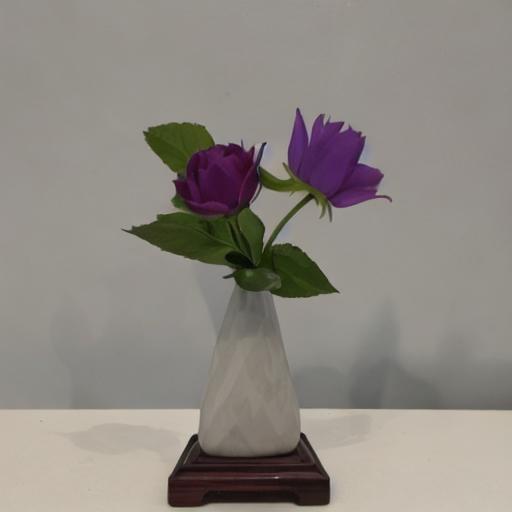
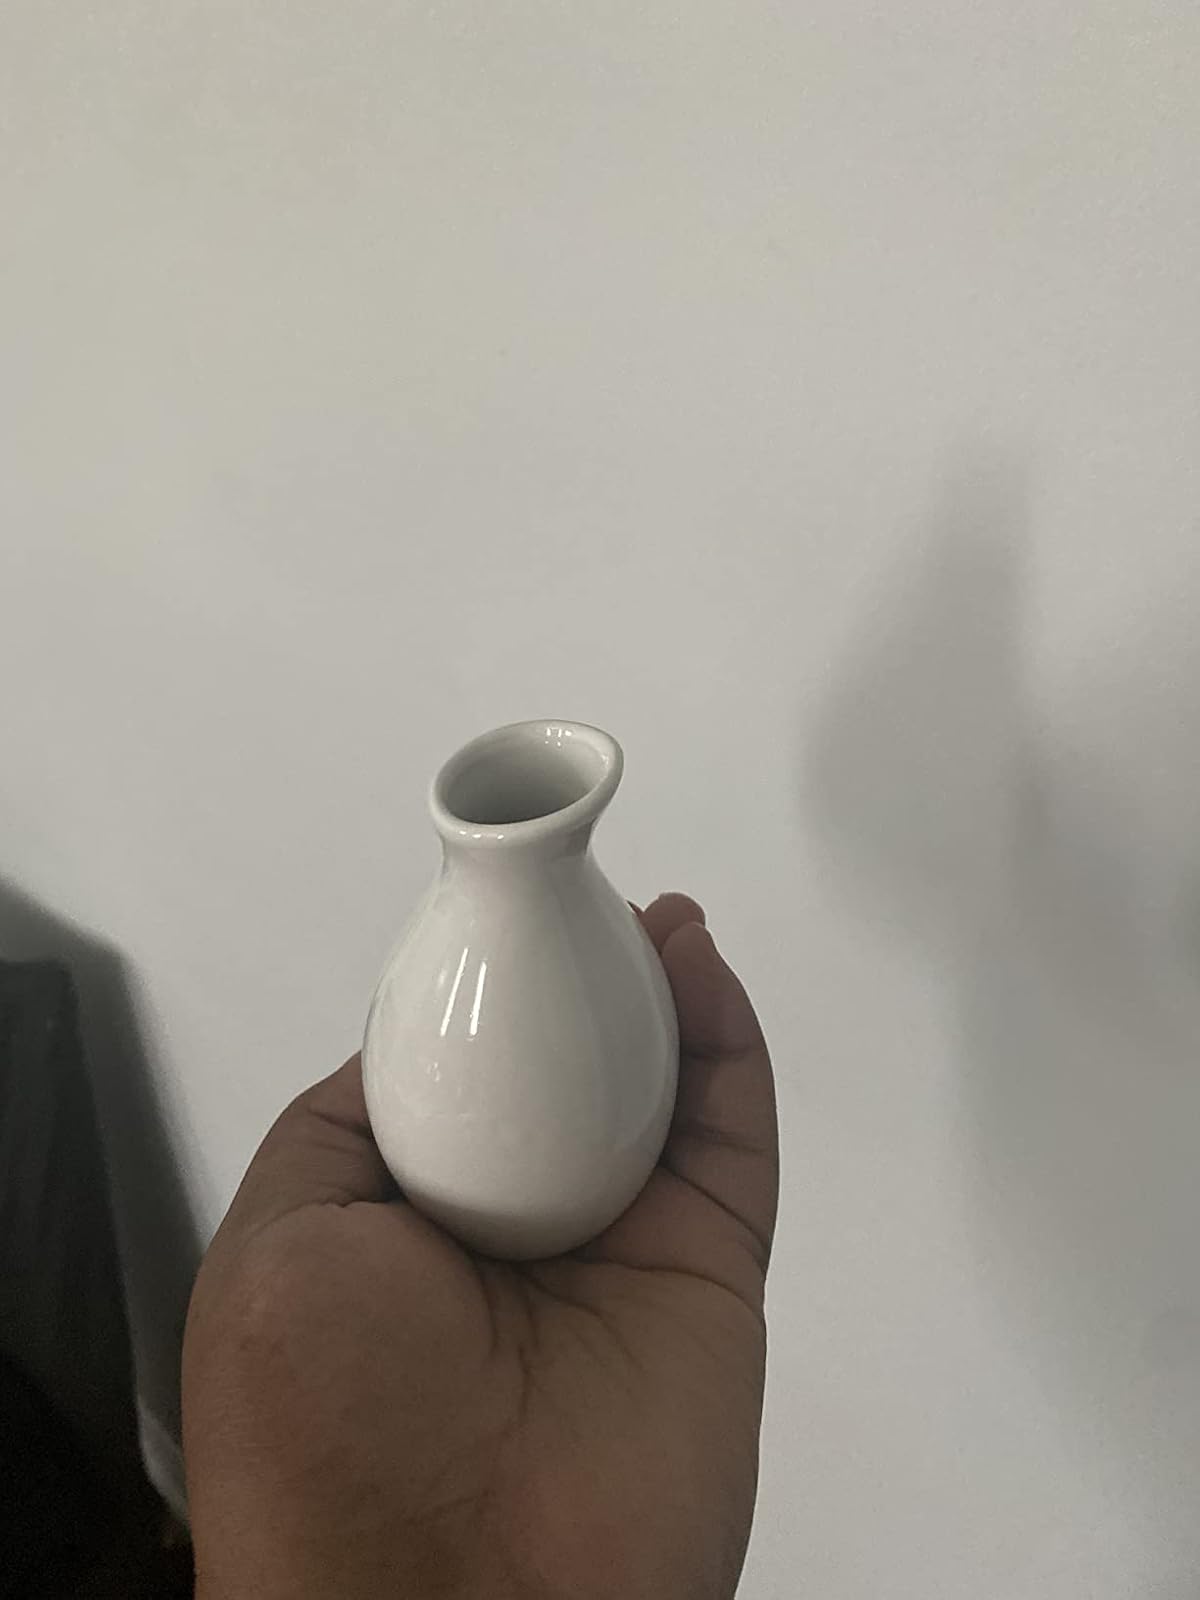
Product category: vase
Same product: no